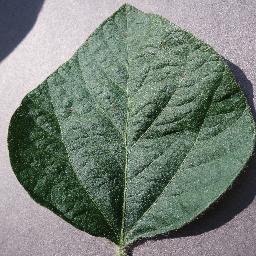
Label: Soybean___healthy